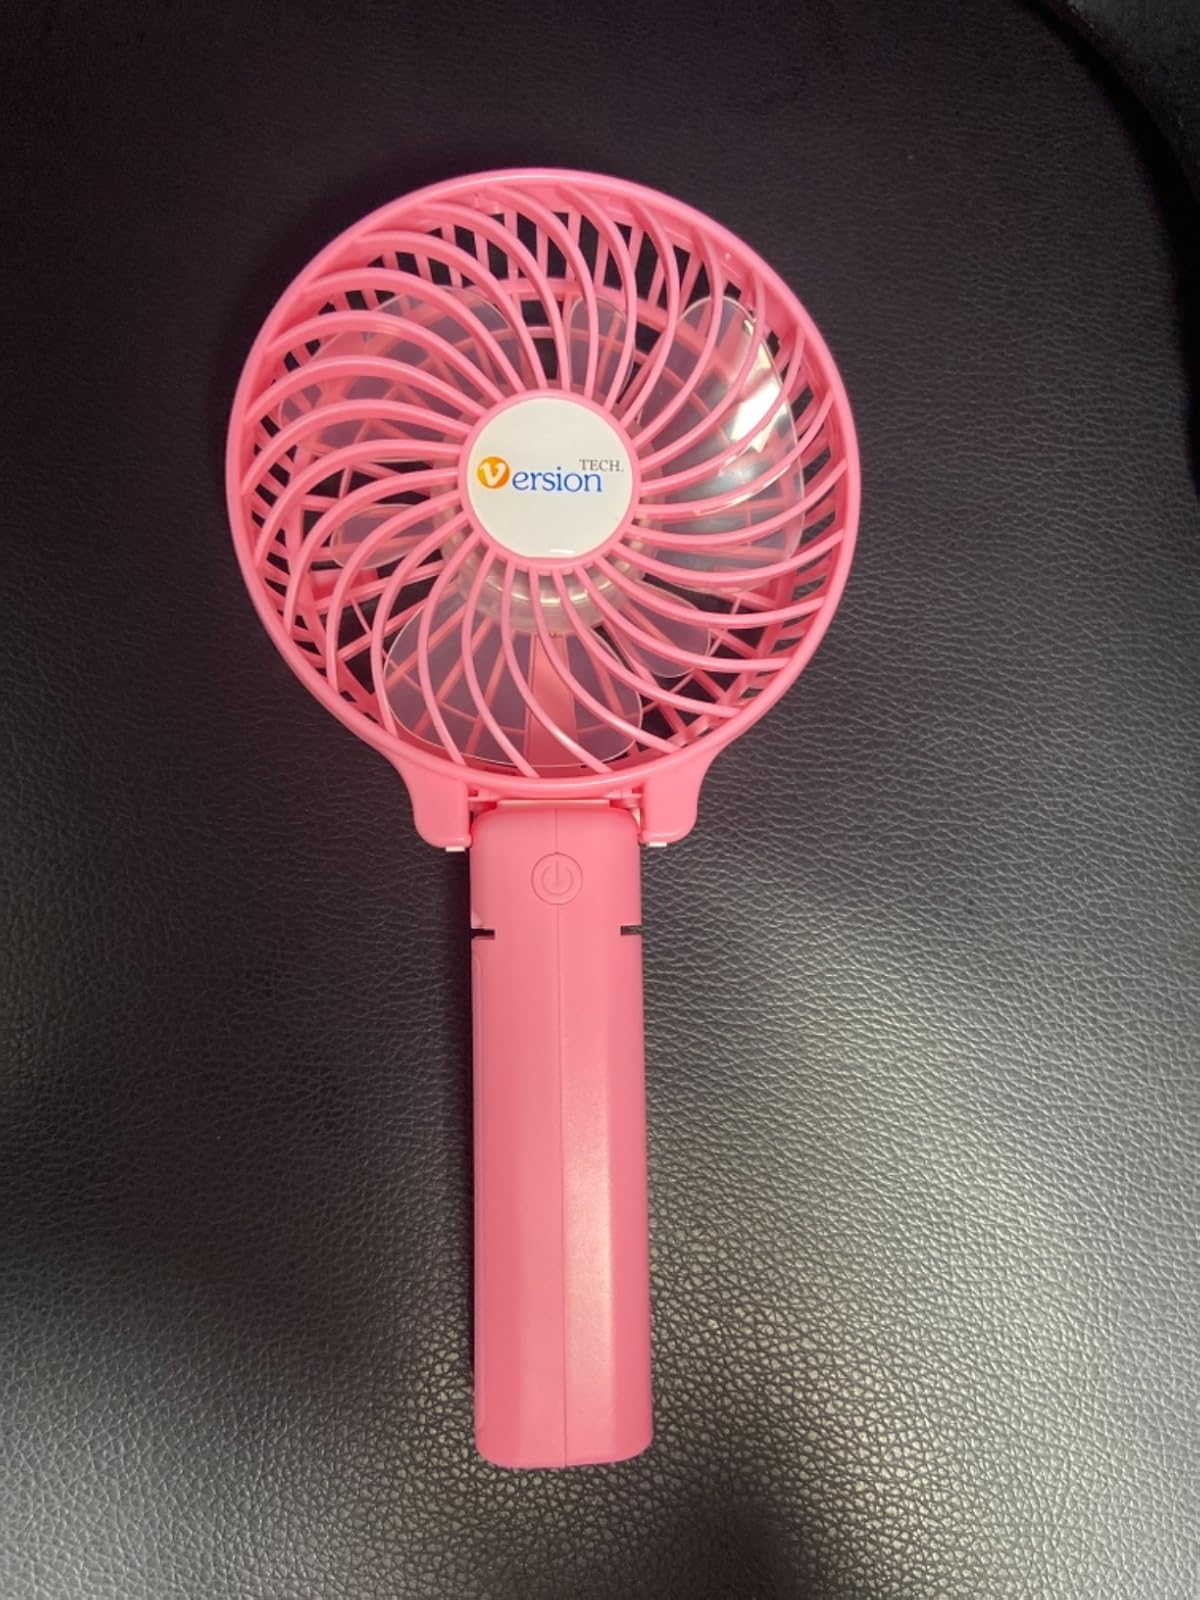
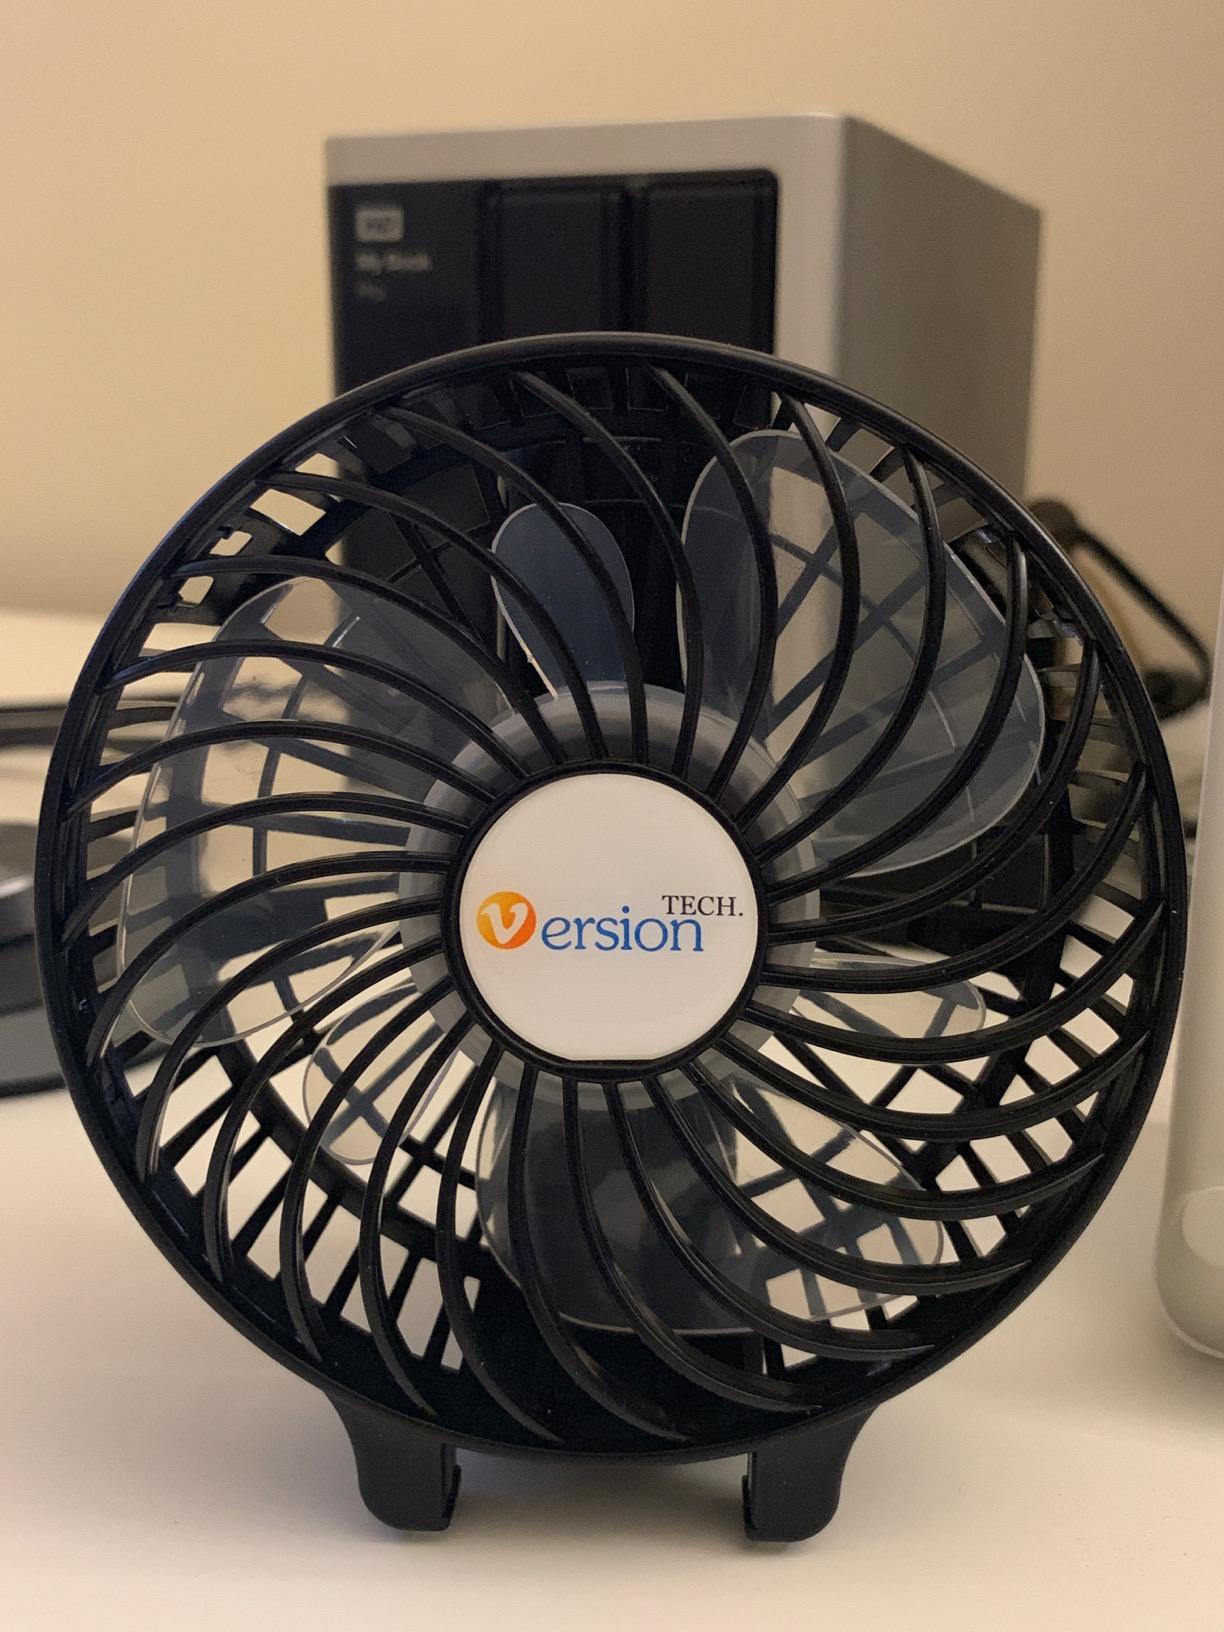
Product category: fan
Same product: no